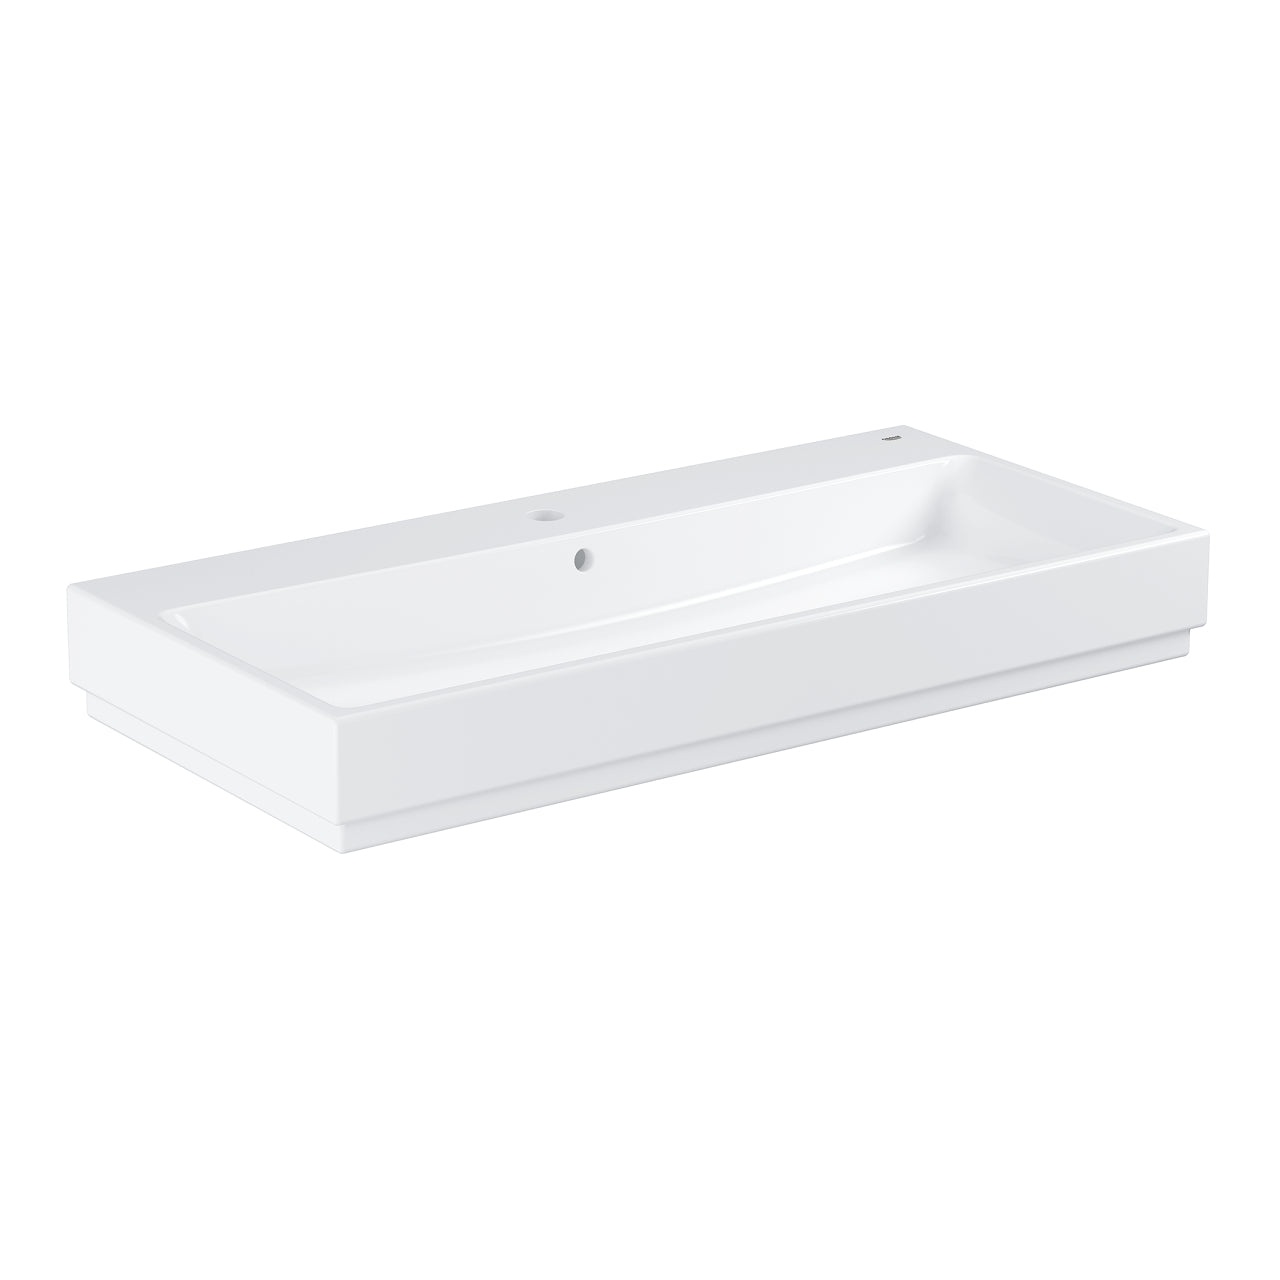
Grohe Cube Counter Top Basins Cube Ceramic 100Cm
Countertop basins sit on top of the counter, offering a stylish and modern aesthetic. They come in a variety of designs to suit any bathroom decor.
Brand: Grohe
Category: Hardware > Plumbing > Plumbing Fixtures > Sinks > Bathroom Sinks > Vessel Sinks